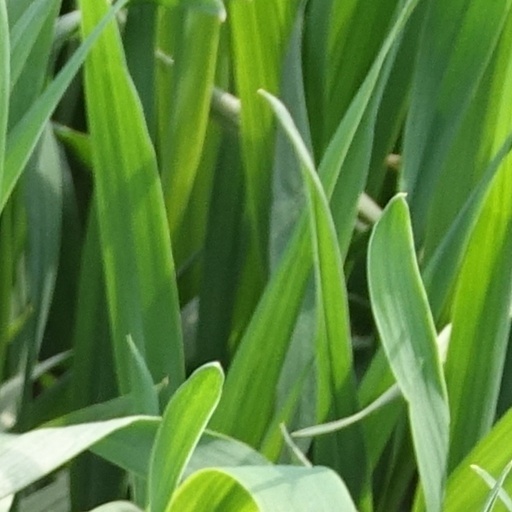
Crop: wheat